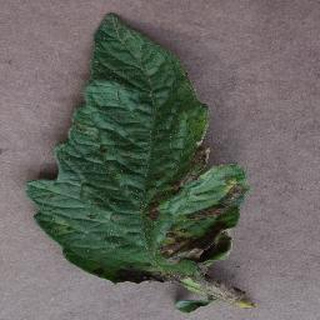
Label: tomato_early_blight